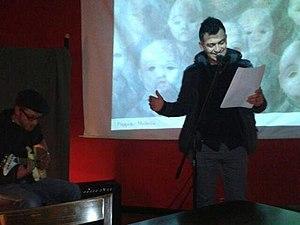
Pablo Jofré est un poète chilien qui vit et travaille actuellement à Berlin, en Allemagne.